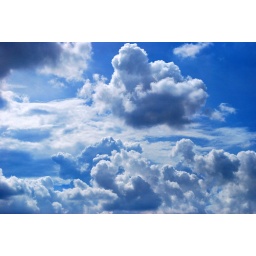
Random shots of clouds in the sky